The Happy Prince (2018 film)

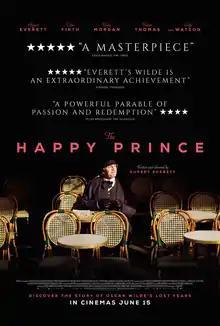
Theatrical release poster

The Happy Prince is a 2018 biographical drama film about Oscar Wilde, written and directed by Rupert Everett in his directorial debut. The film stars Everett, Colin Firth, Colin Morgan, Emily Watson, Edwin Thomas and Tom Wilkinson. It premiered at the 2018 Sundance Film Festival, and was shown at the 2018 . At the 9th Magritte Awards, it received a nomination in the category of Best Foreign Film.